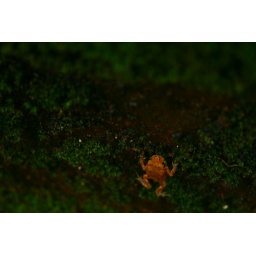
An orange frog clinging on to the mossy wall in Nandi Hills, close to Bangalore